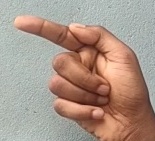
ASL sign: G